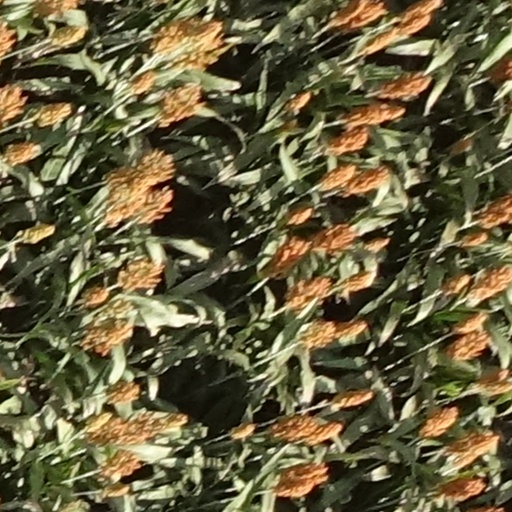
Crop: sorghum